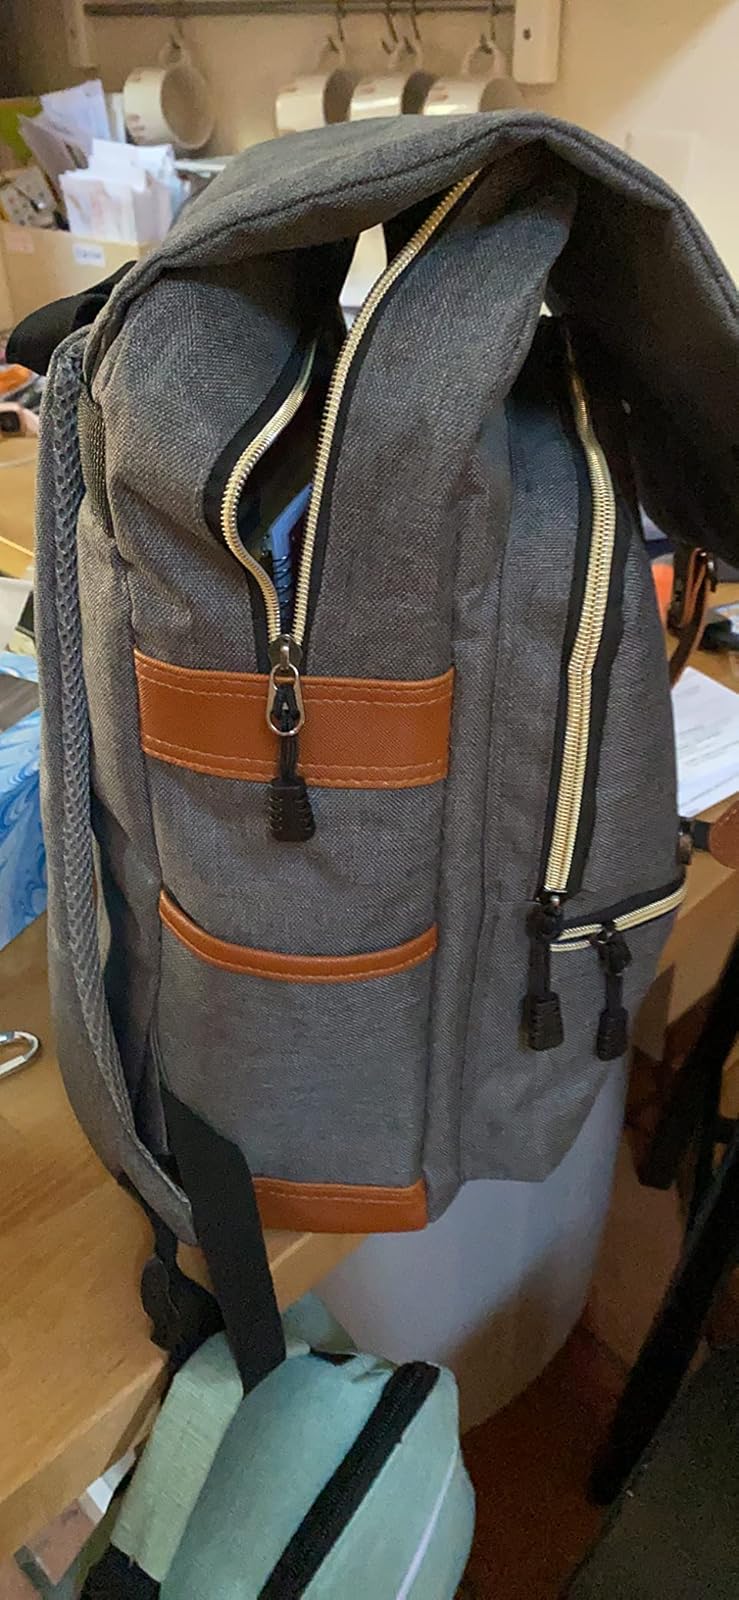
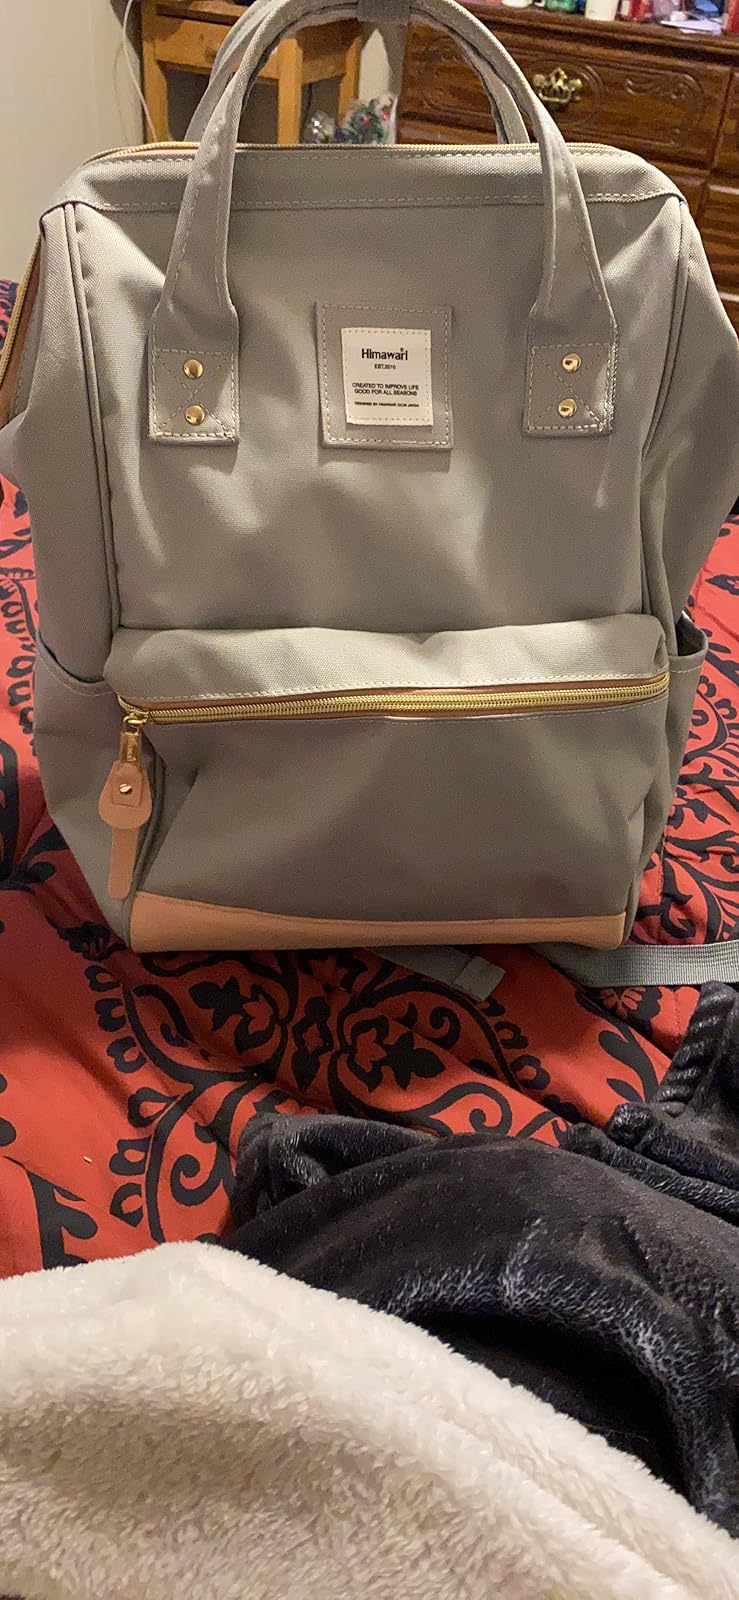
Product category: bag
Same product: no